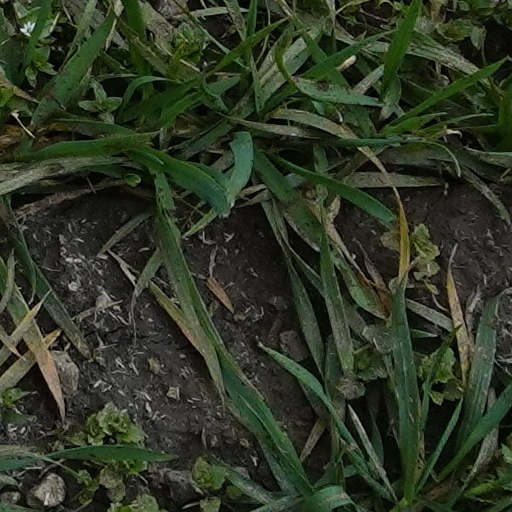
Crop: wheat